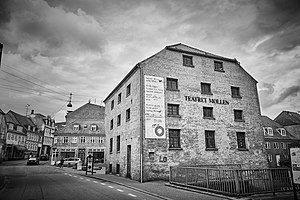
Teatret Møllen
Teatret Møllen set fra gaden i Haderslev 2014.
Teatret Møllen set fra gaden i Haderslev.
Teatret Møllen er et teater beliggende i Haderslev.